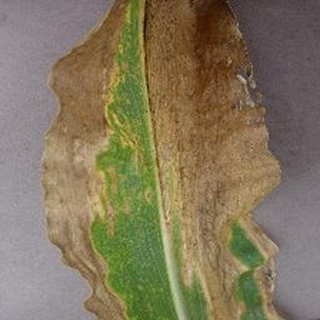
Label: corn_northern_leaf_blight